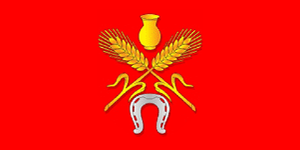
Kastsioukovitchy ou Kostioukovitchi est une ville de la voblast de Moguilev, en Biélorussie, et le centre administratif du raïon de Kastsioukovitchy. Sa population s'élevait à 15 855 habitants en 2017.
Le raïon de Kastsioukovitchy ou raïon de Kostioukovitchi est une subdivision de la voblast de Moguilev, en Biélorussie. Son centre administratif est la ville de Kastsioukovitchy.